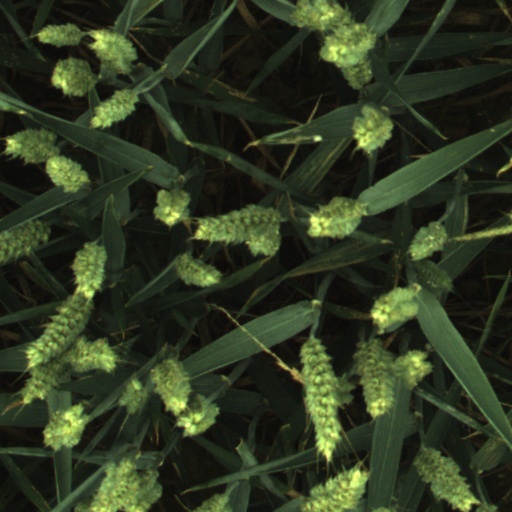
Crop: wheat